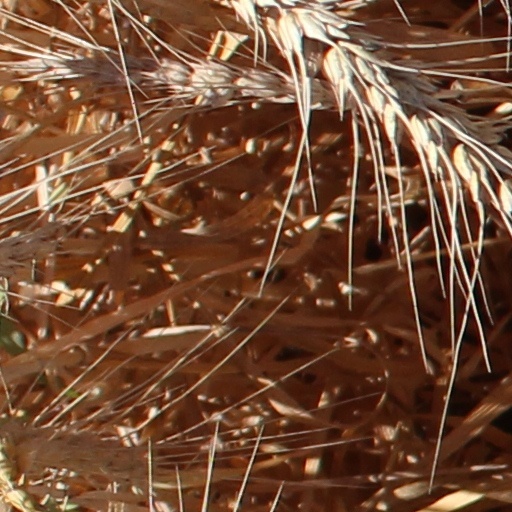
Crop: wheat